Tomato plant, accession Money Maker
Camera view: horizontal (90 deg, fisheye); turntable rotation: 120 degrees
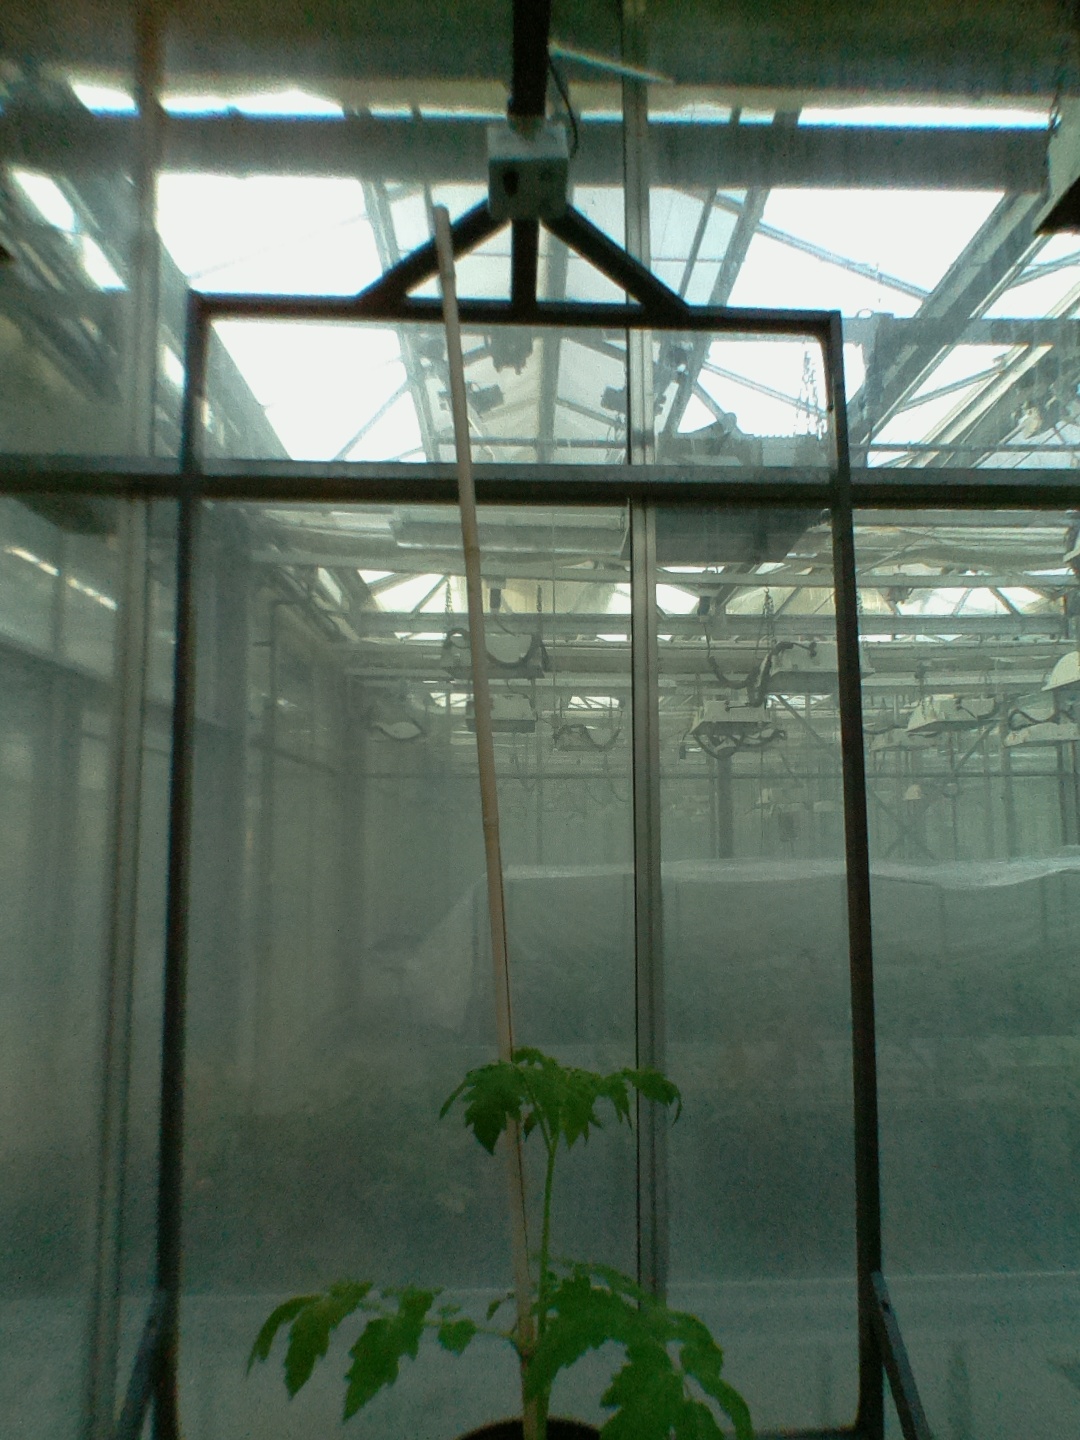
BBCH growth stage 13: 6 of true leaves visible